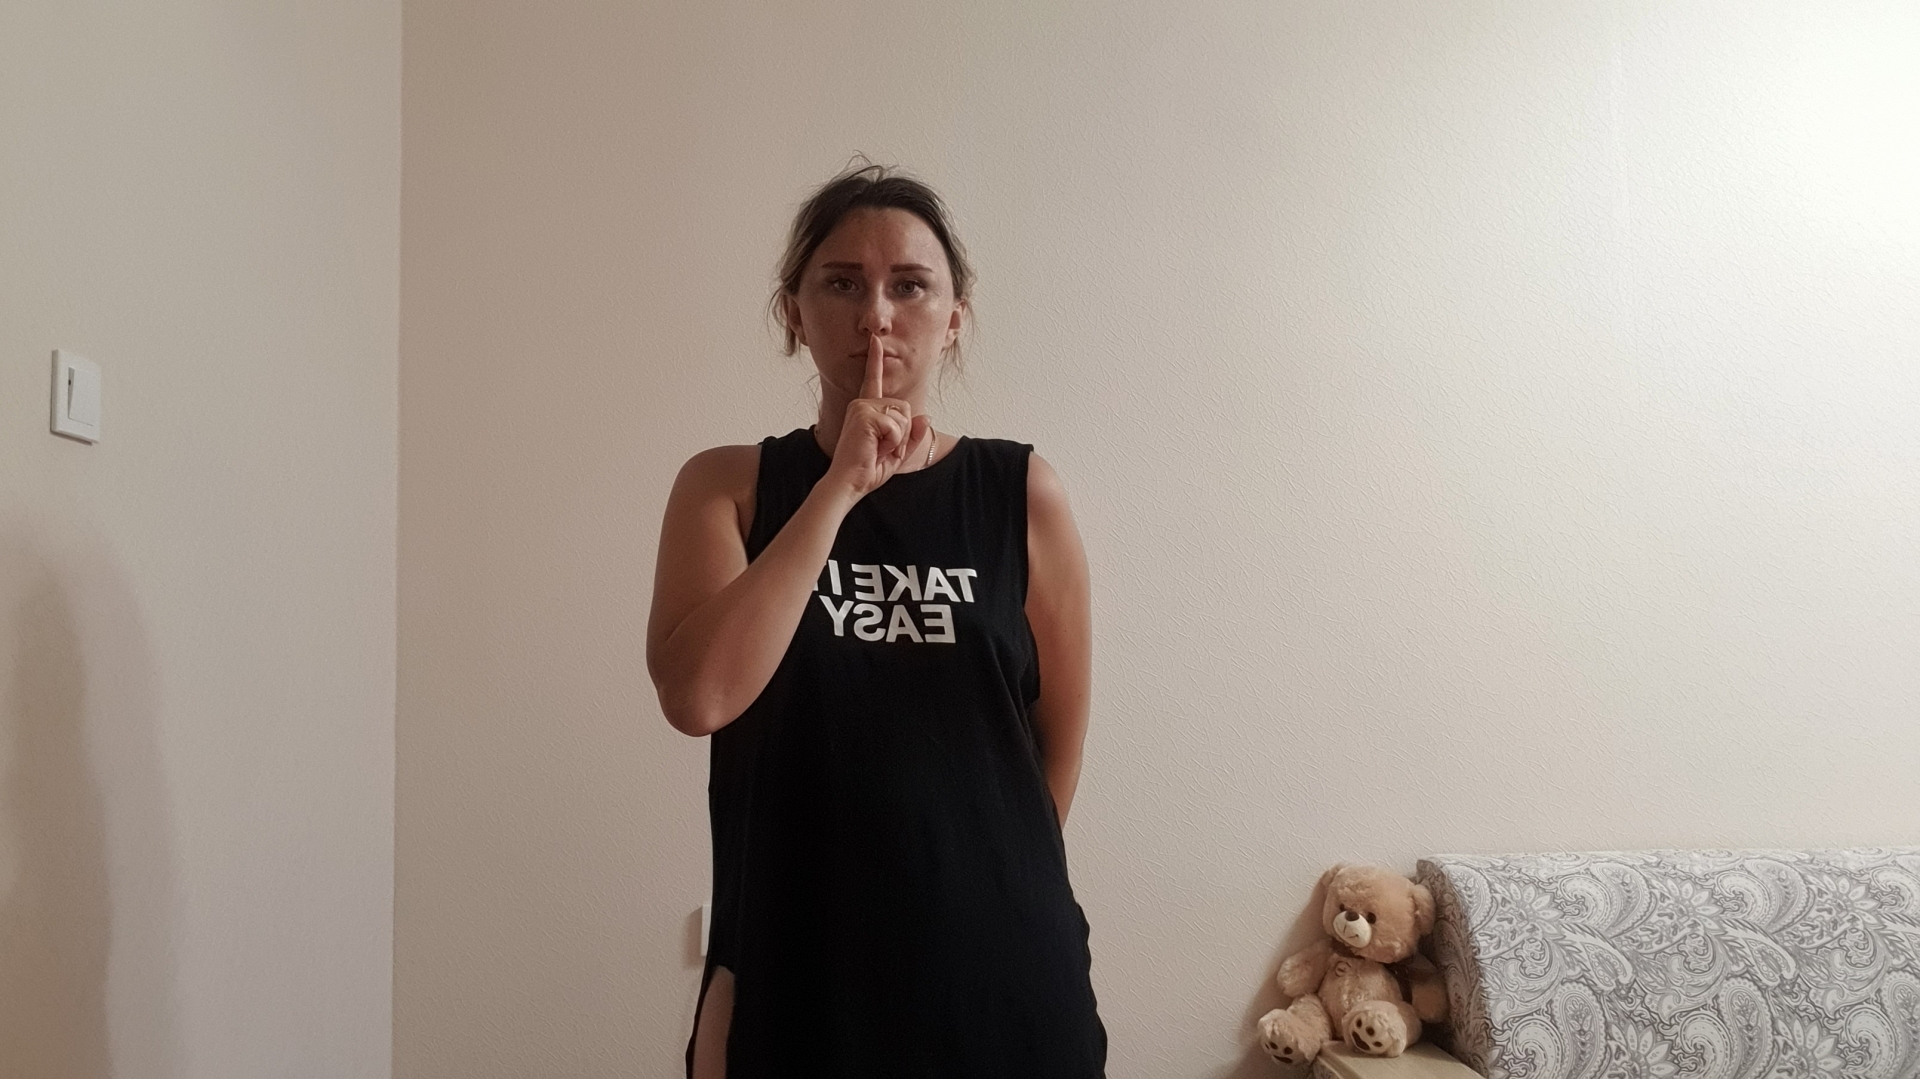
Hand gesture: mute